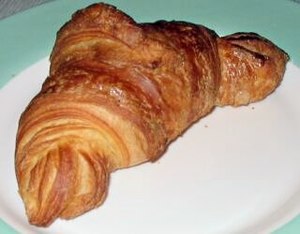
Morgenbrød
Croissant
Morgenbrød er fællesbetegnelse for en række forskellige typer brød, der gerne spises om morgenen, såsom horn, rundstykker, tebirkes, grovbirkes, croissanter og lignende.